Gustave Caillebotte

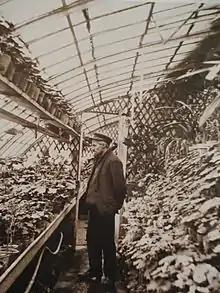
Caillebotte in his greenhouse (February 1892), Petit Gennevilliers

In 1881, Caillebotte acquired a property at Petit-Gennevilliers, on the banks of the Seine near Argenteuil. His brother Martial married in 1887, and Gustave moved to the Petit-Gennevilliers property permanently in 1888. Caillebotte's property had a shipyard for him to design his own yachts. The move also put him in proximity to regattas and he won several races with his boat, "Roastbeef". He ceased showing his work at age 34 and devoted himself to gardening and to building and racing yachts, and he spent much time with his brother, Martial, and his friend Auguste Renoir. Renoir often came to stay at Petit-Gennevilliers, and engaged in far-ranging discussions on art, politics, literature, and philosophy. Caillebotte was a model for Renoir's 1881 painting, "Luncheon of the Boating Party". Although he never married, Caillebotte appears to have had a serious relationship with Charlotte Berthier, a woman eleven years his junior and of the lower class, to whom he left a sizeable annuity.